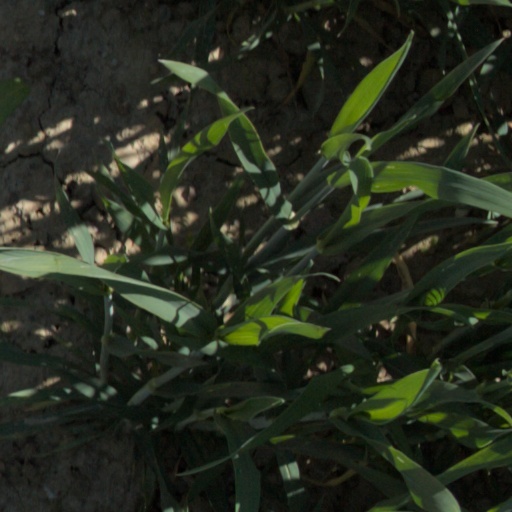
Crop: wheat